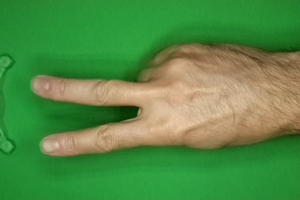
Label: scissors